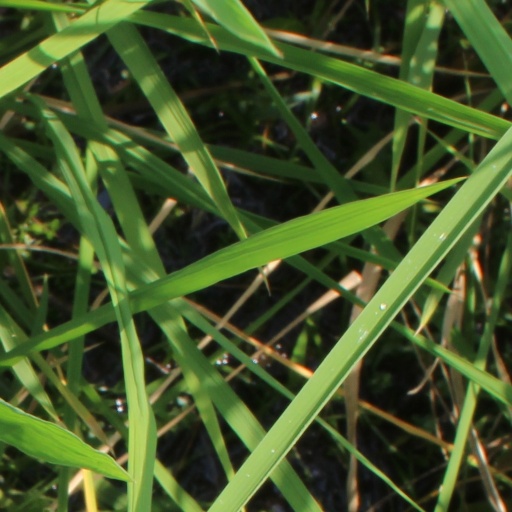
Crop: rice